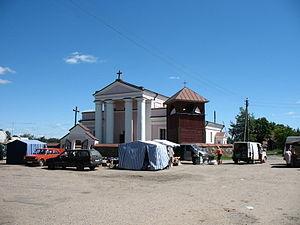
Daŭhinava est un village du Raïon de Vileïkan du Voblast de Minsk en Biélorussie. Le villa est au nord de Minsk.